Question: Please indicate a possible affordance area of baseball bat that can be used for holding
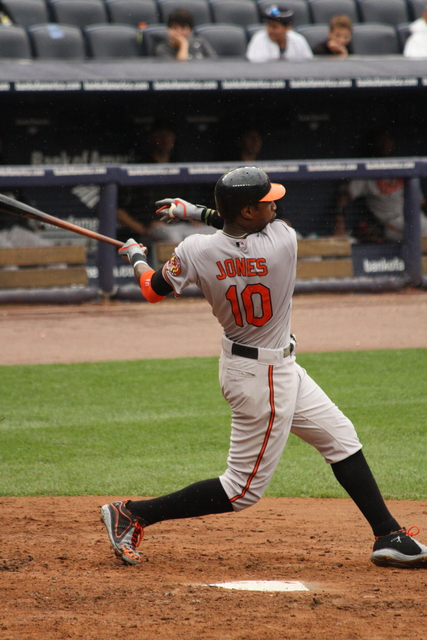
Answer: [111.746, 231.579, 152.447, 262.456]